Visigothic Code

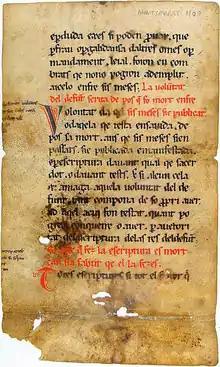
Fragment of an 11th-century "Liber Judiciorum" translation to the old Occitan language. Guarded at Santa Maria of Montserrat Abbey on the Montserrat mountain, Catalonia, Spain.

The code of 654 was enlarged by the novel legislation of Recceswinth (for which reason it is sometimes called the "Code of Recceswinth") and later kings Wamba, Erwig, Egica, and perhaps Wittiza. Recceswinth's code was edited by Braulio of Zaragoza, since Chindasuinth's original code had been hastily written and promulgated.